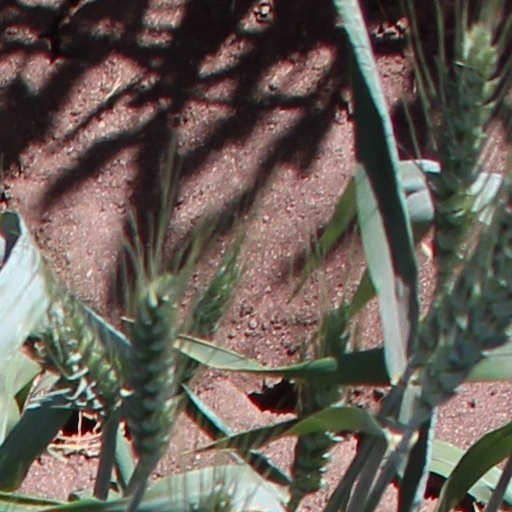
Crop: wheat